Boisdon

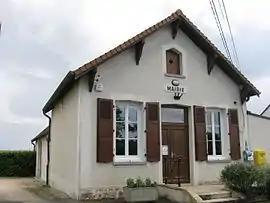
The town hall in Boisdon

Boisdon is a commune located in the Seine-et-Marne department in the Île-de-France region in north-central France.